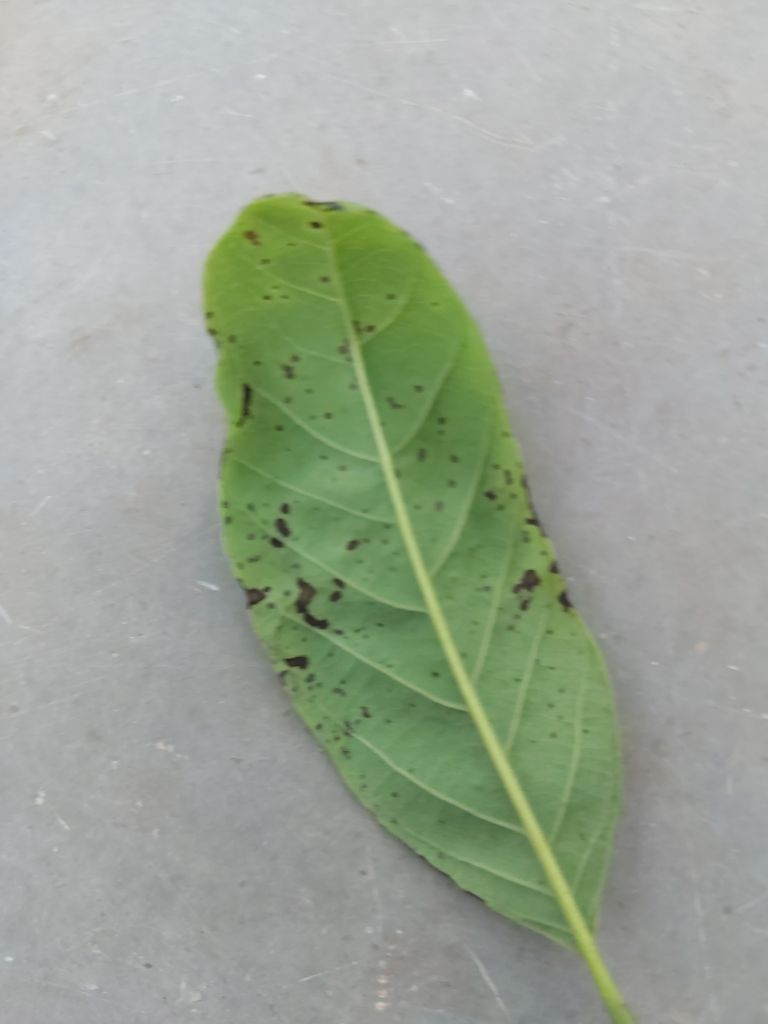
Disease label: Leaf spot on Leaves